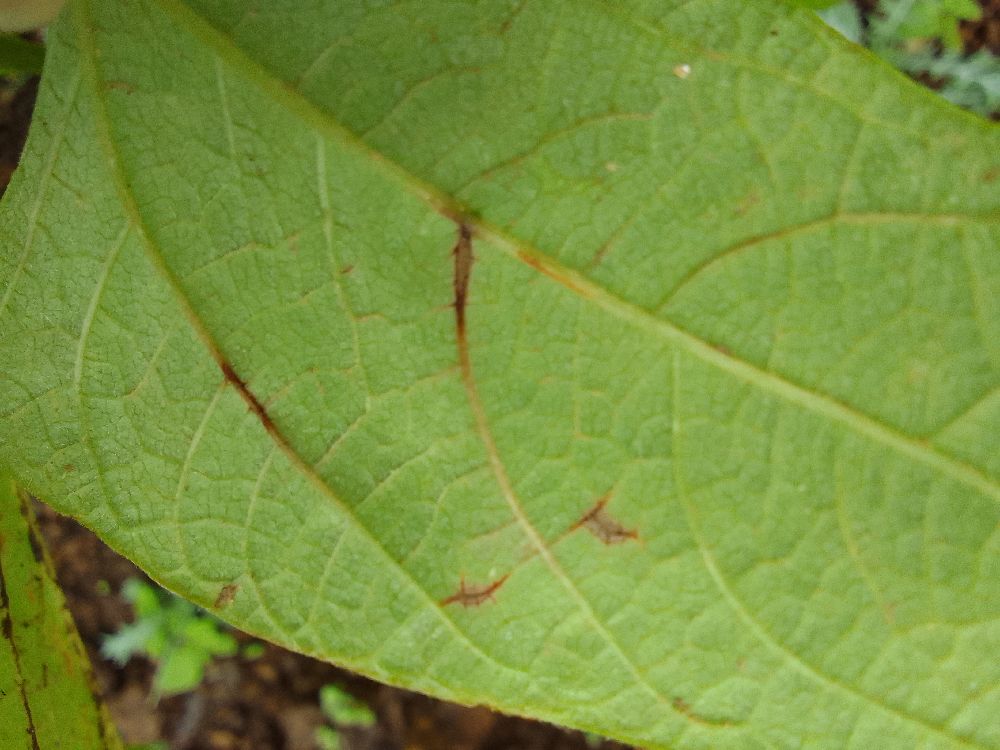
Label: anthracnose